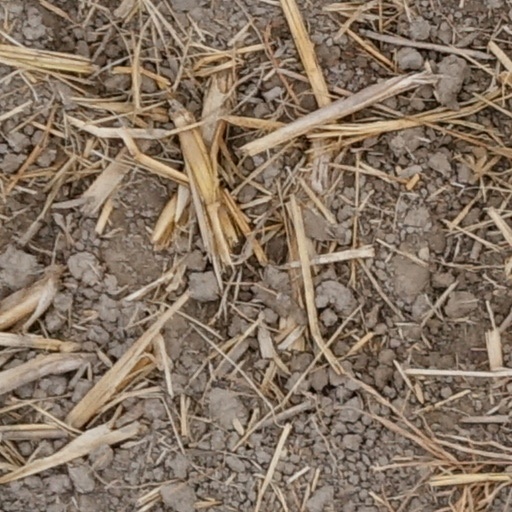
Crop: wheat